The Greencards

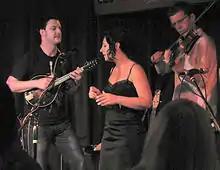
The Greencards performing at The Mucky Duck, the inspiration for their Grammy-nominated song "Mucky the Duck"

On their previous albums, The Greencards had individually recorded their musical tracks separately in isolation booths of recording studios. For "Viridian", the band members recorded their album together in real time in an open room, which was said to be a factor in creating a spontaneous feel for some of the album. Most of the songs on "Viridian" are sung by Young, and all of the tracks were written by The Greencards, with the exception of "Travel On", which was penned by Kim Richey of Nashville. Their sound, through "Viridian", was likened to the Canadian alternative country band The Duhks. After its release, "Viridian" claimed the No. 1 position on "Billboard" magazine's Bluegrass Music Chart. Doug Lancio, a producer who had previously worked with Patty Griffin, was said to have been a positive factor in the success of "Viridian". Prior to the 2007 album, Lancio had not worked with The Greencards. The Greencards are the first international musical act to reach No. 1 on the Bluegrass Music Chart.